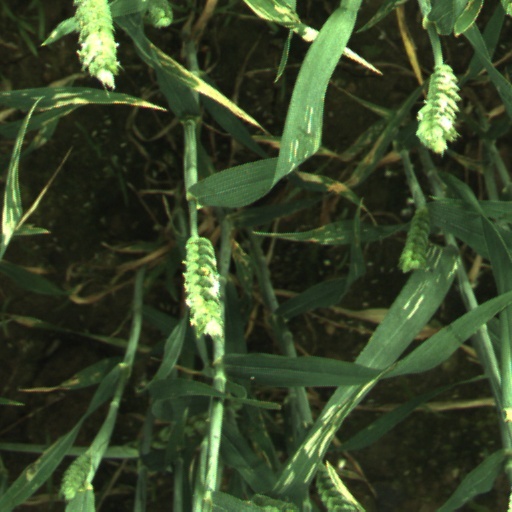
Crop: wheat